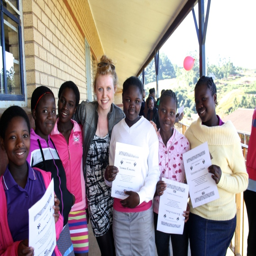
person with some of her students , and their certificates